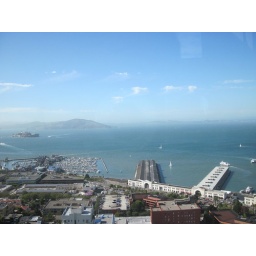
A day walking around SF. Random pictures of beautiful building and steets. A day walking around San Francisco. Random pictures of beautiful streets and buildings.